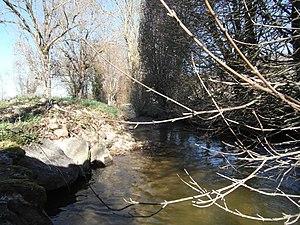
La Bourbre à Châbons en mars 2019
Châbons est une commune française située dans le département de l'Isère en région Auvergne-Rhône-Alpes.